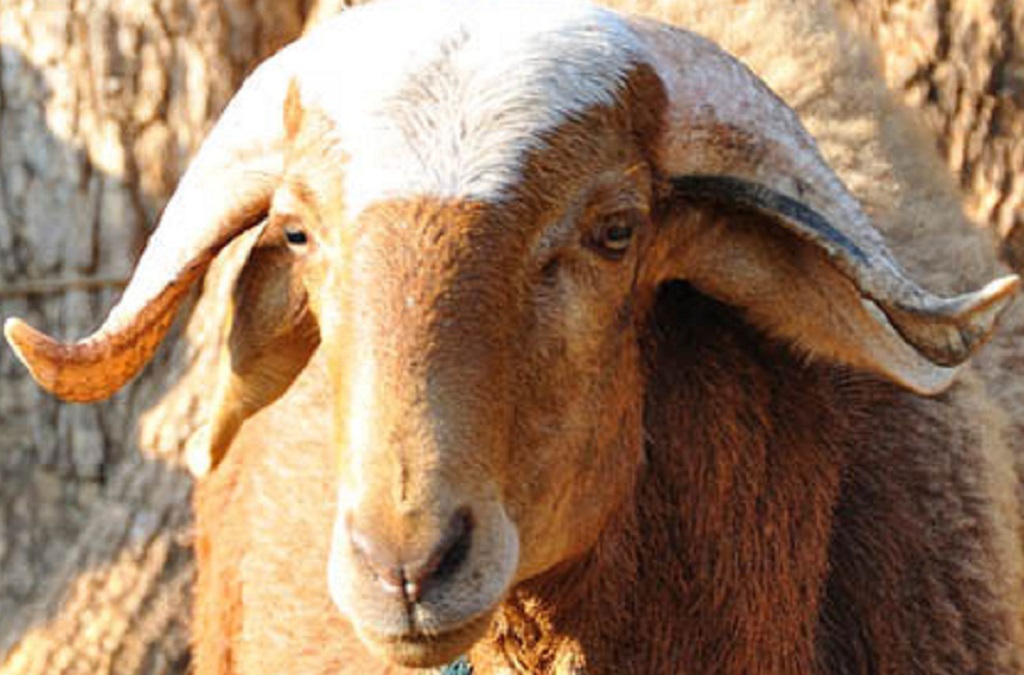
Label: pain